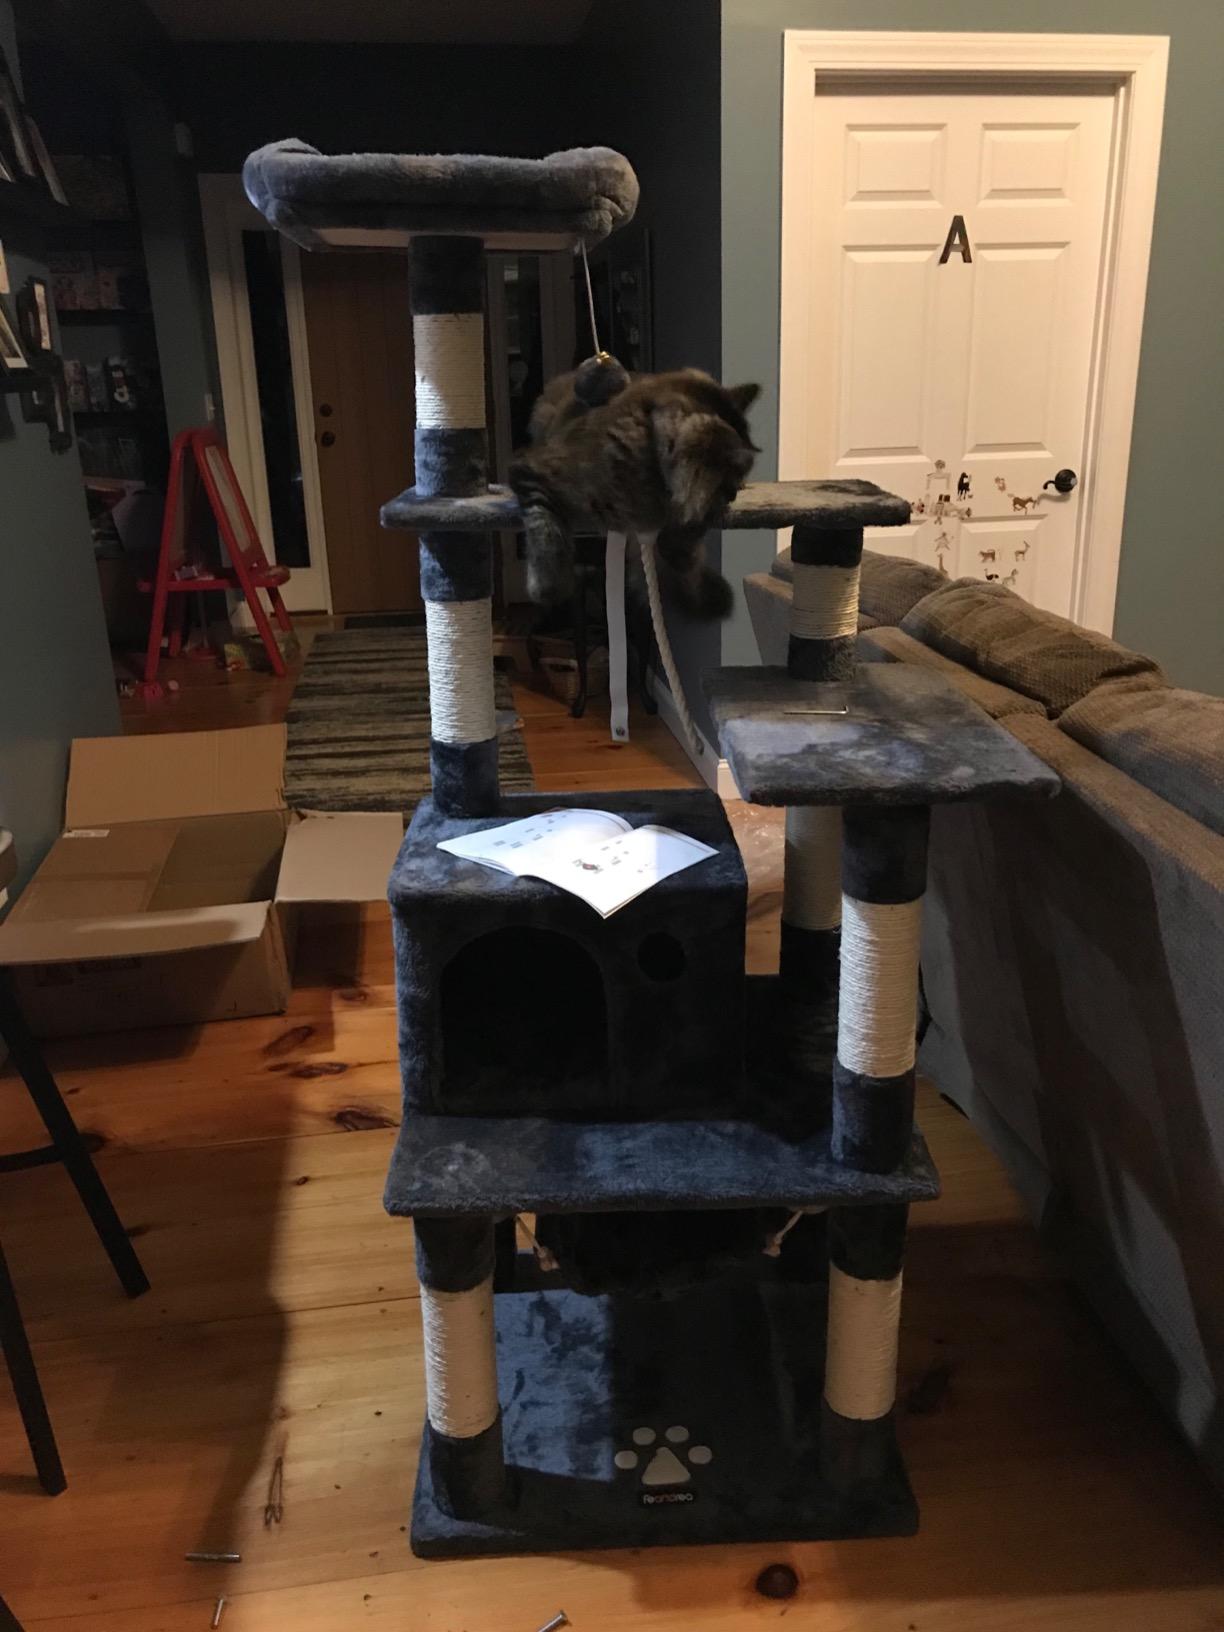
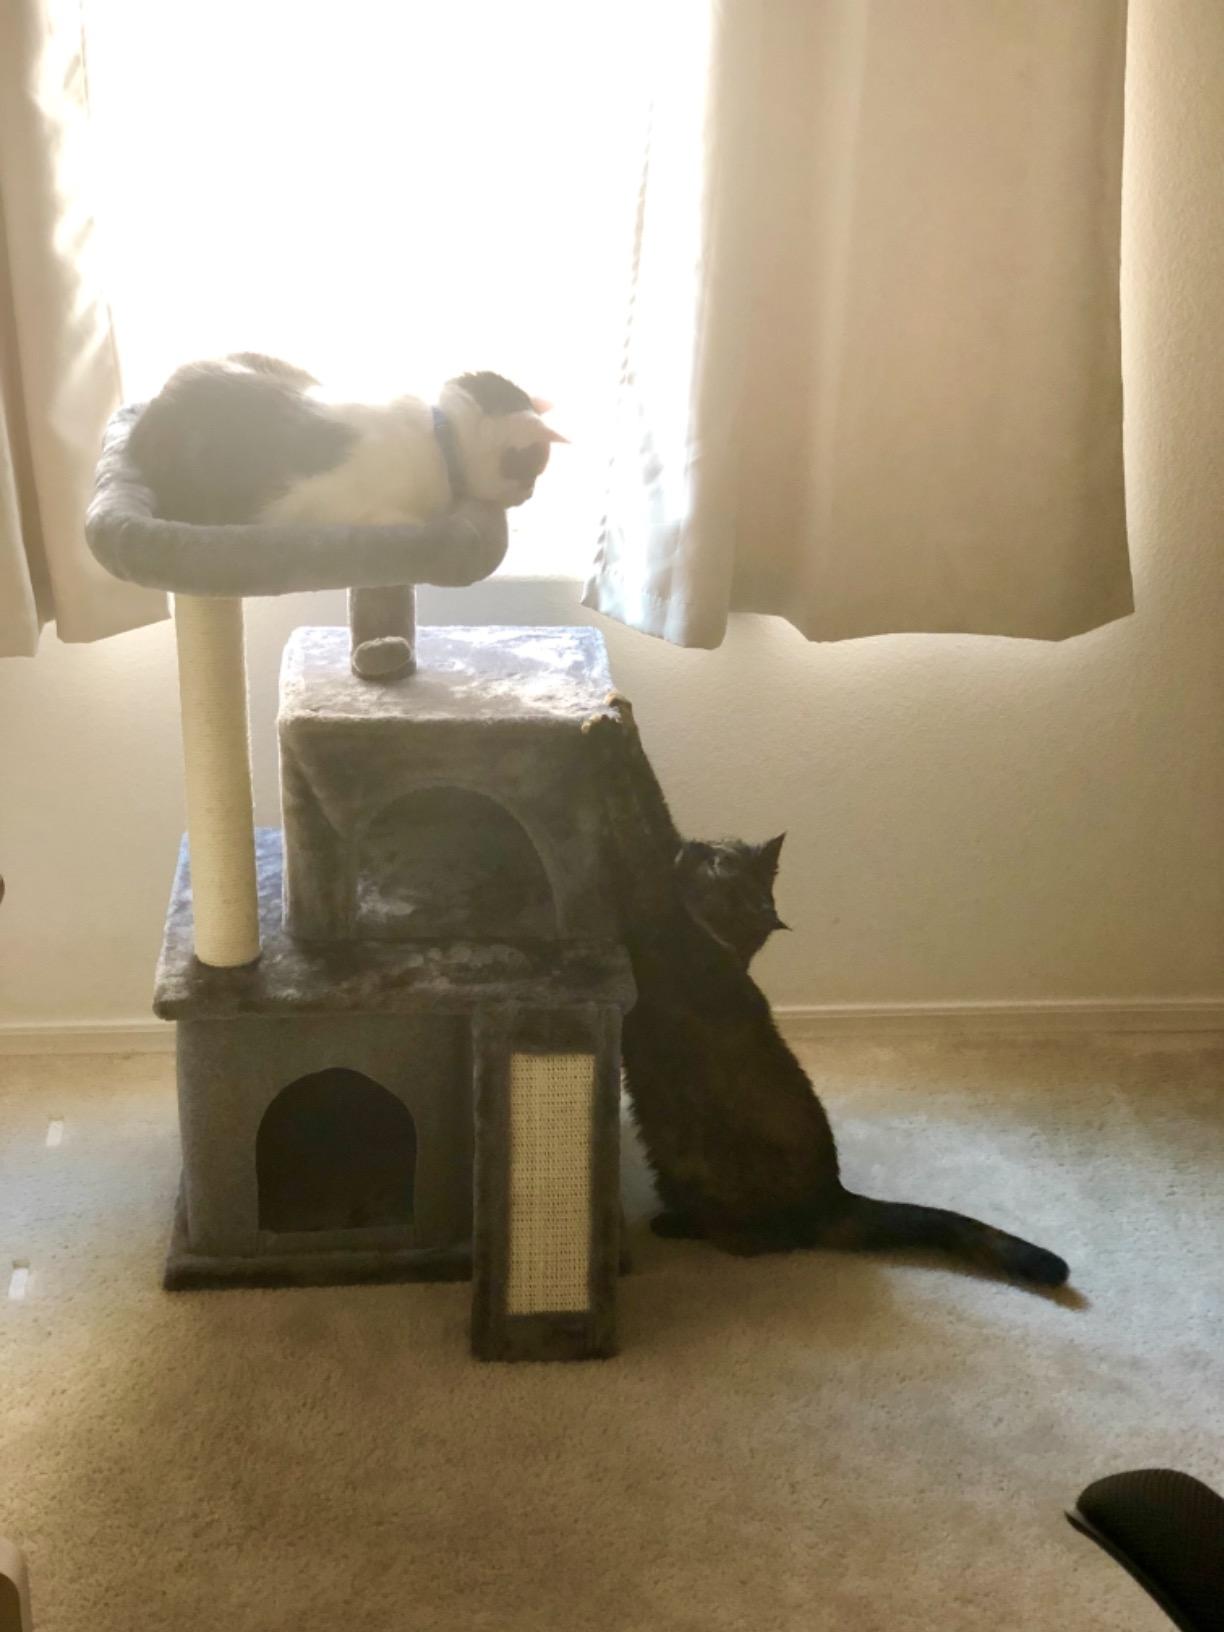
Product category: items_cat tree
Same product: no